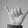
ASL letter: Y